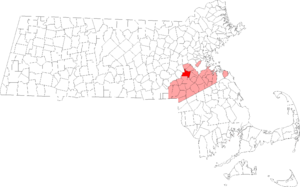
Dover est une ville du comté de Norfolk, au Massachusetts. En 2010 la population était de 5 589 personnes.